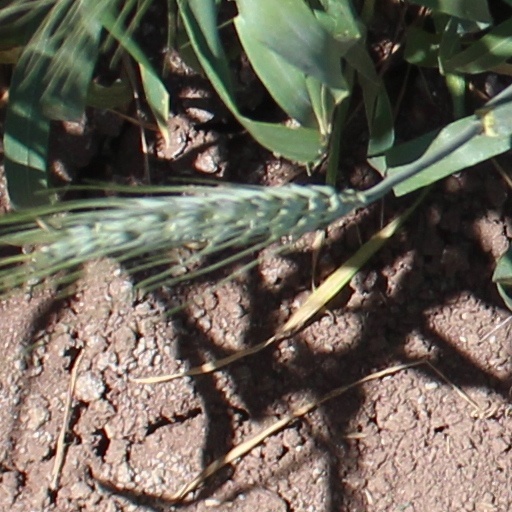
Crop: wheat